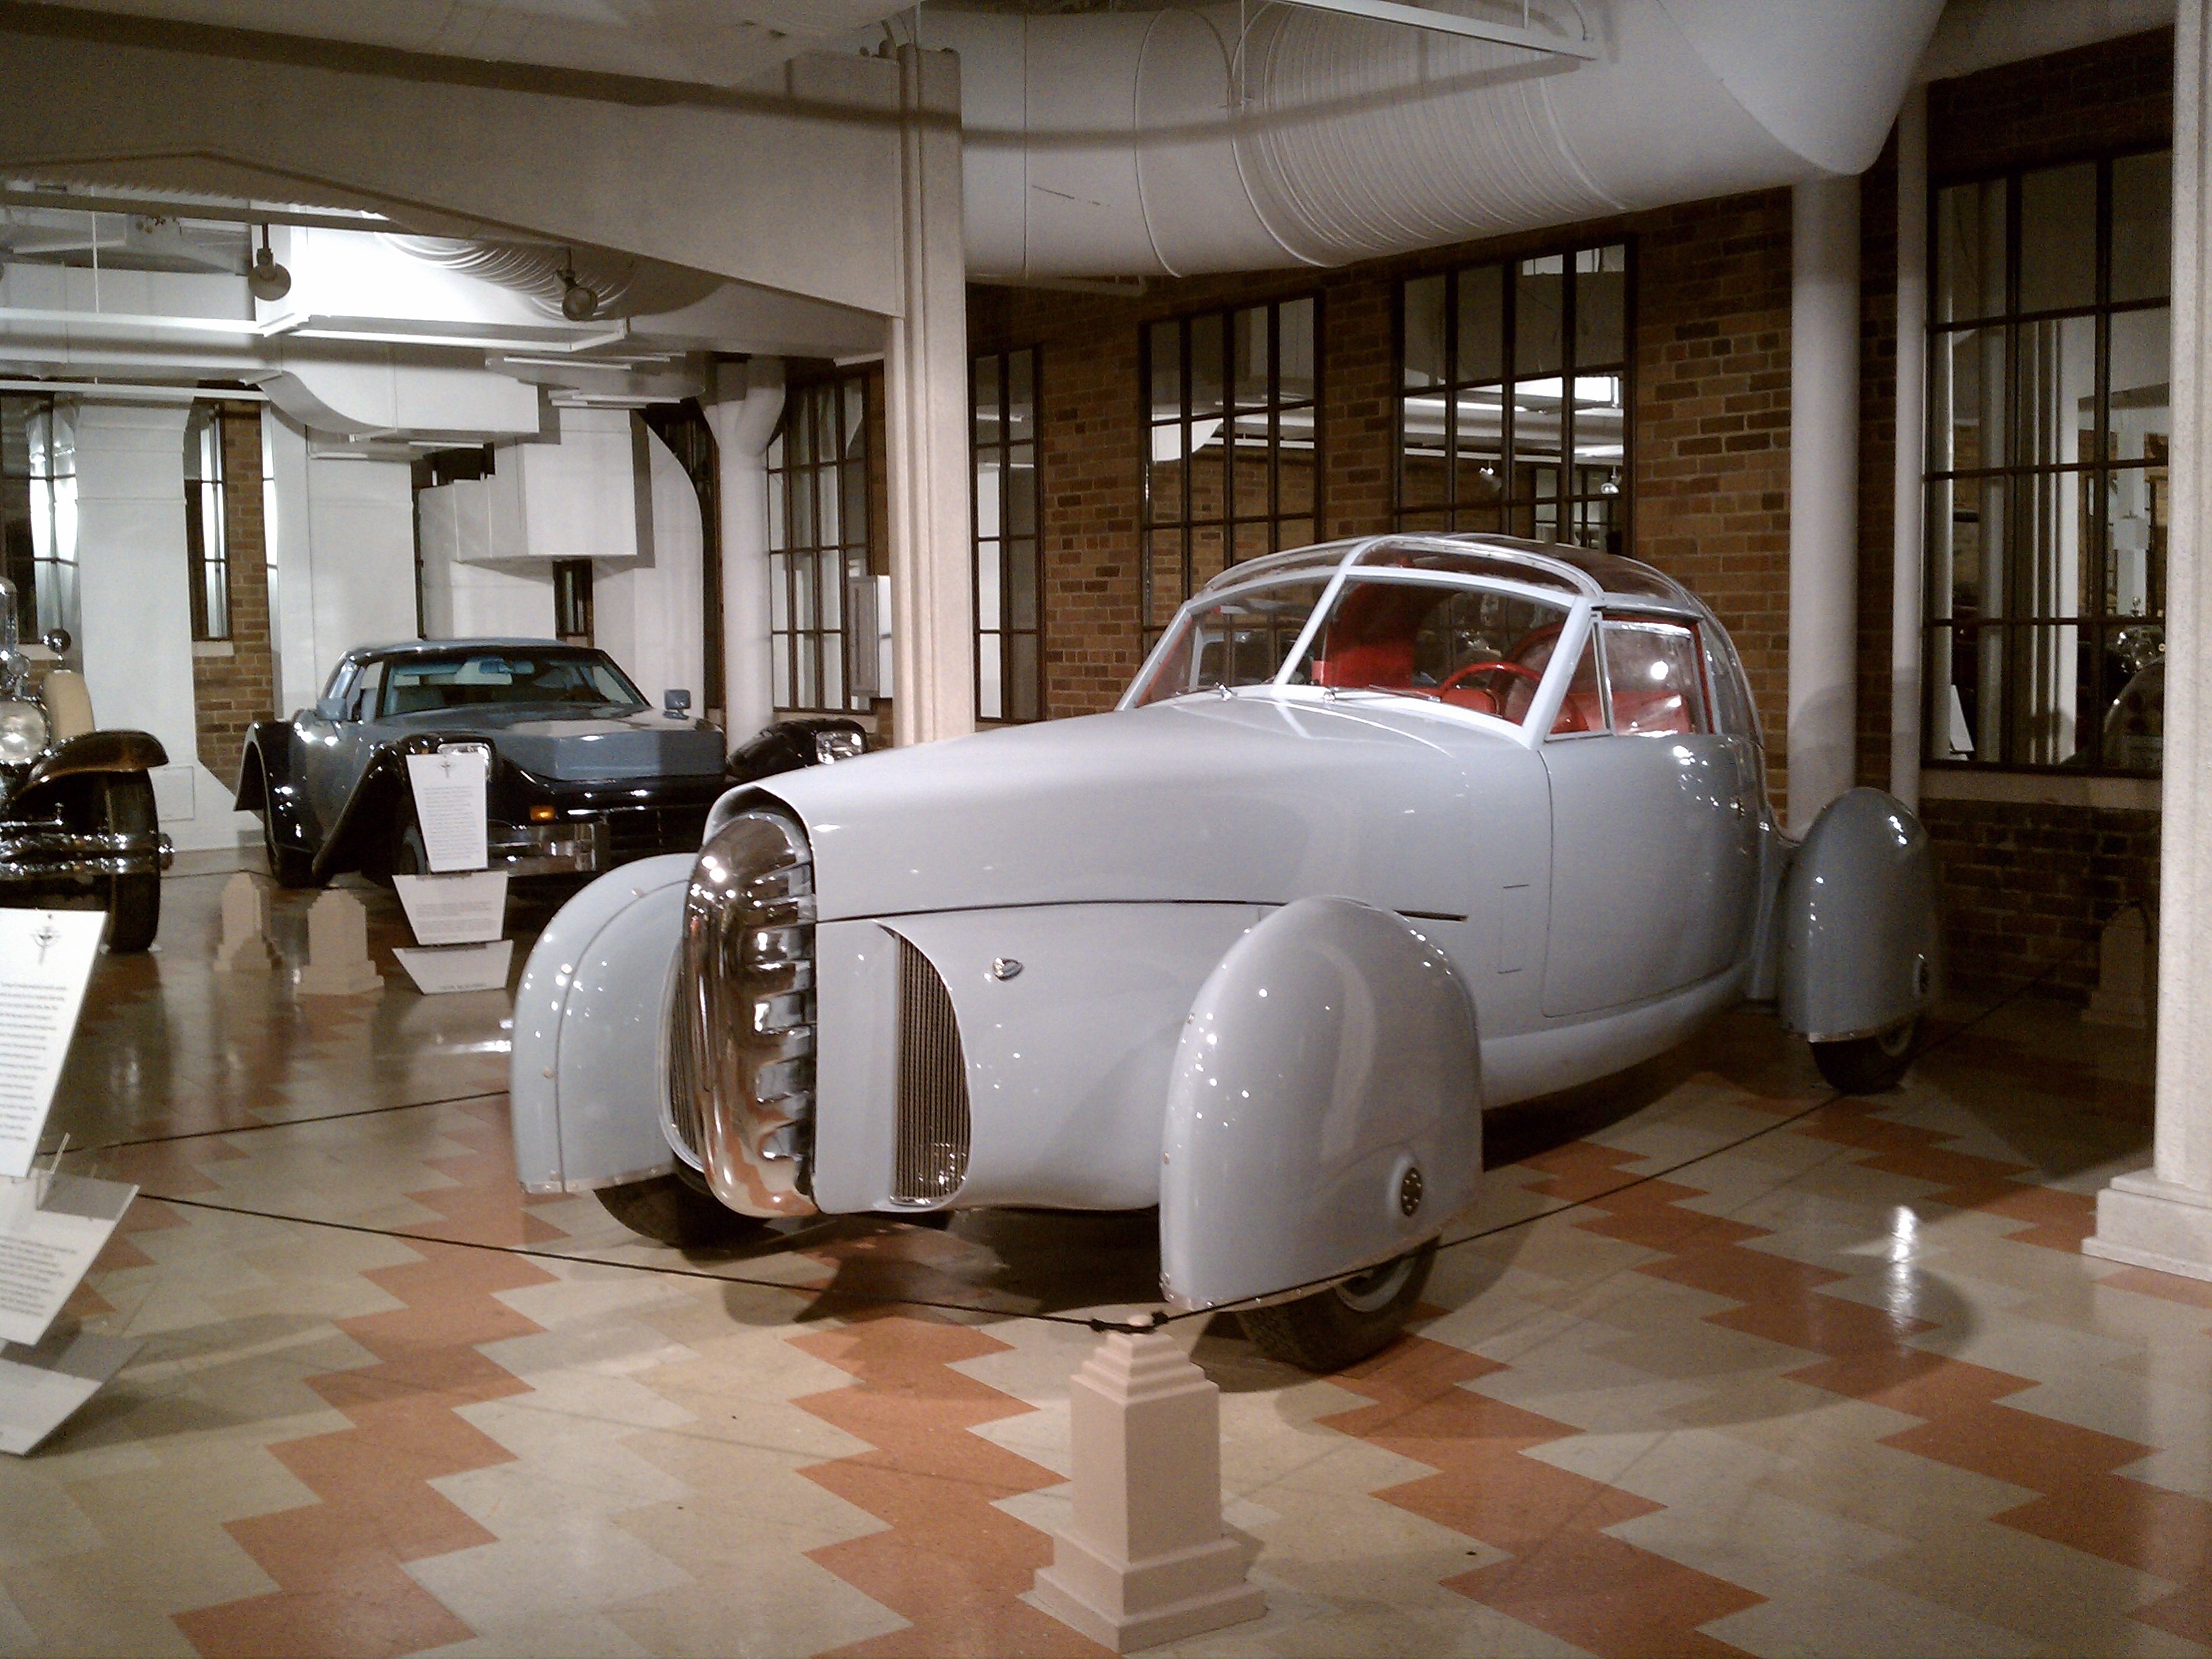
car, automobile, driving, transportation, transport, vehicle, drive, auto, cord, automotive, motor vehicle, vintage car, motor, classic, tourist attraction, auburn, duesenberg, antique car, land vehicle, automobile make, automotive exterior, automotive design, luxury vehicle, acd museum, auburn indiana